Békéssámson

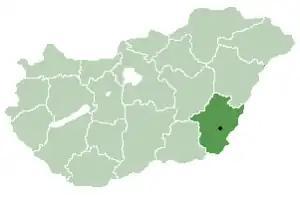
Location of Békés County in Hungary

Békéssámson is a village in Békés County, in the Southern Great Plain region of south-east Hungary.